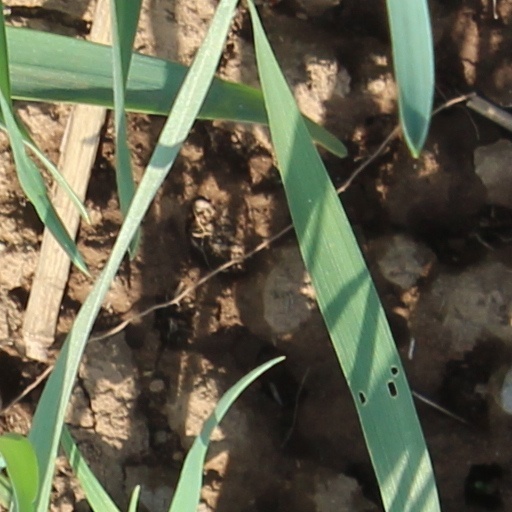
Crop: wheat